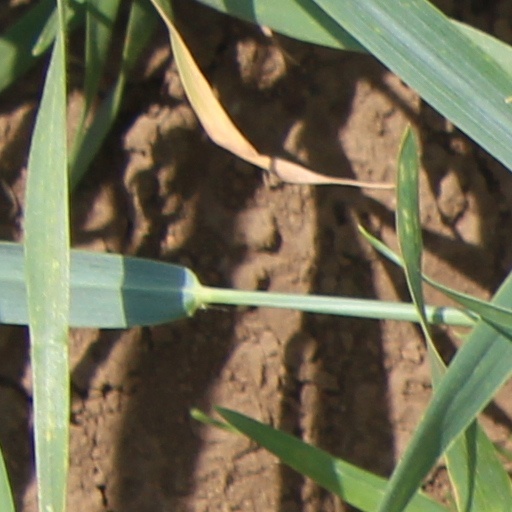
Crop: wheat